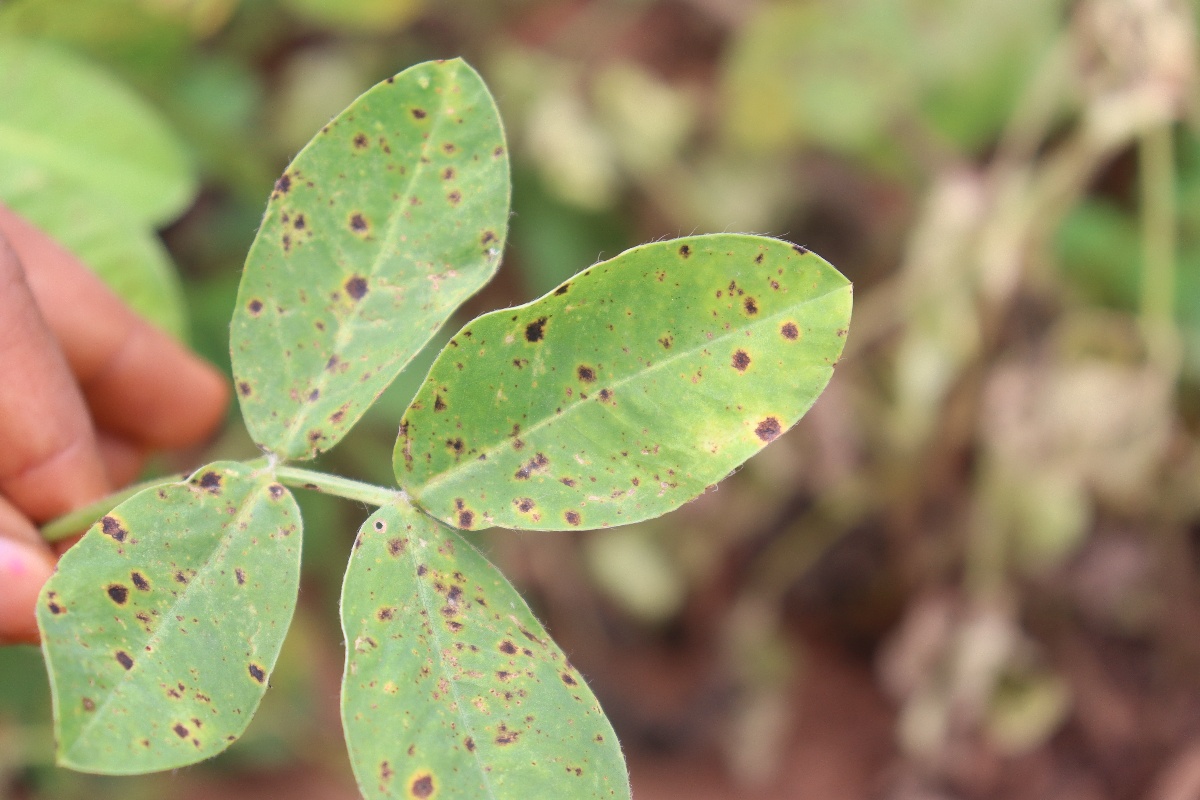
Label: late leaf spot